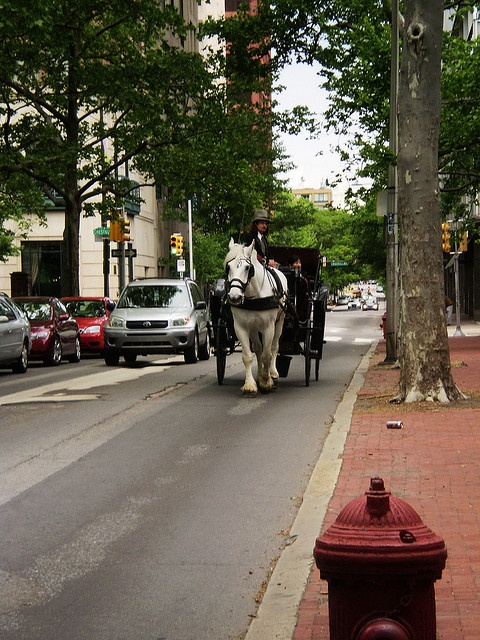
horse and buggy going down a road next to a car
A horse driven carriage on a city street.
A horse drawn carriage coming down a city street
Man riding on carriage lead by a horse.
A horse and carriage walks down the street as a car follows beside it.